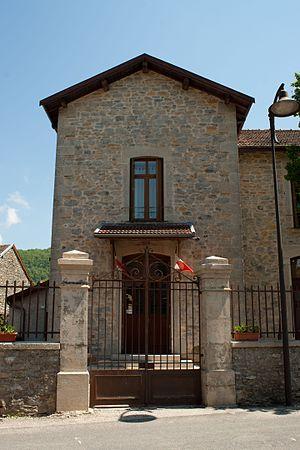
Seillonnaz est une commune française, située dans le département de l'Ain en région Auvergne-Rhône-Alpes.